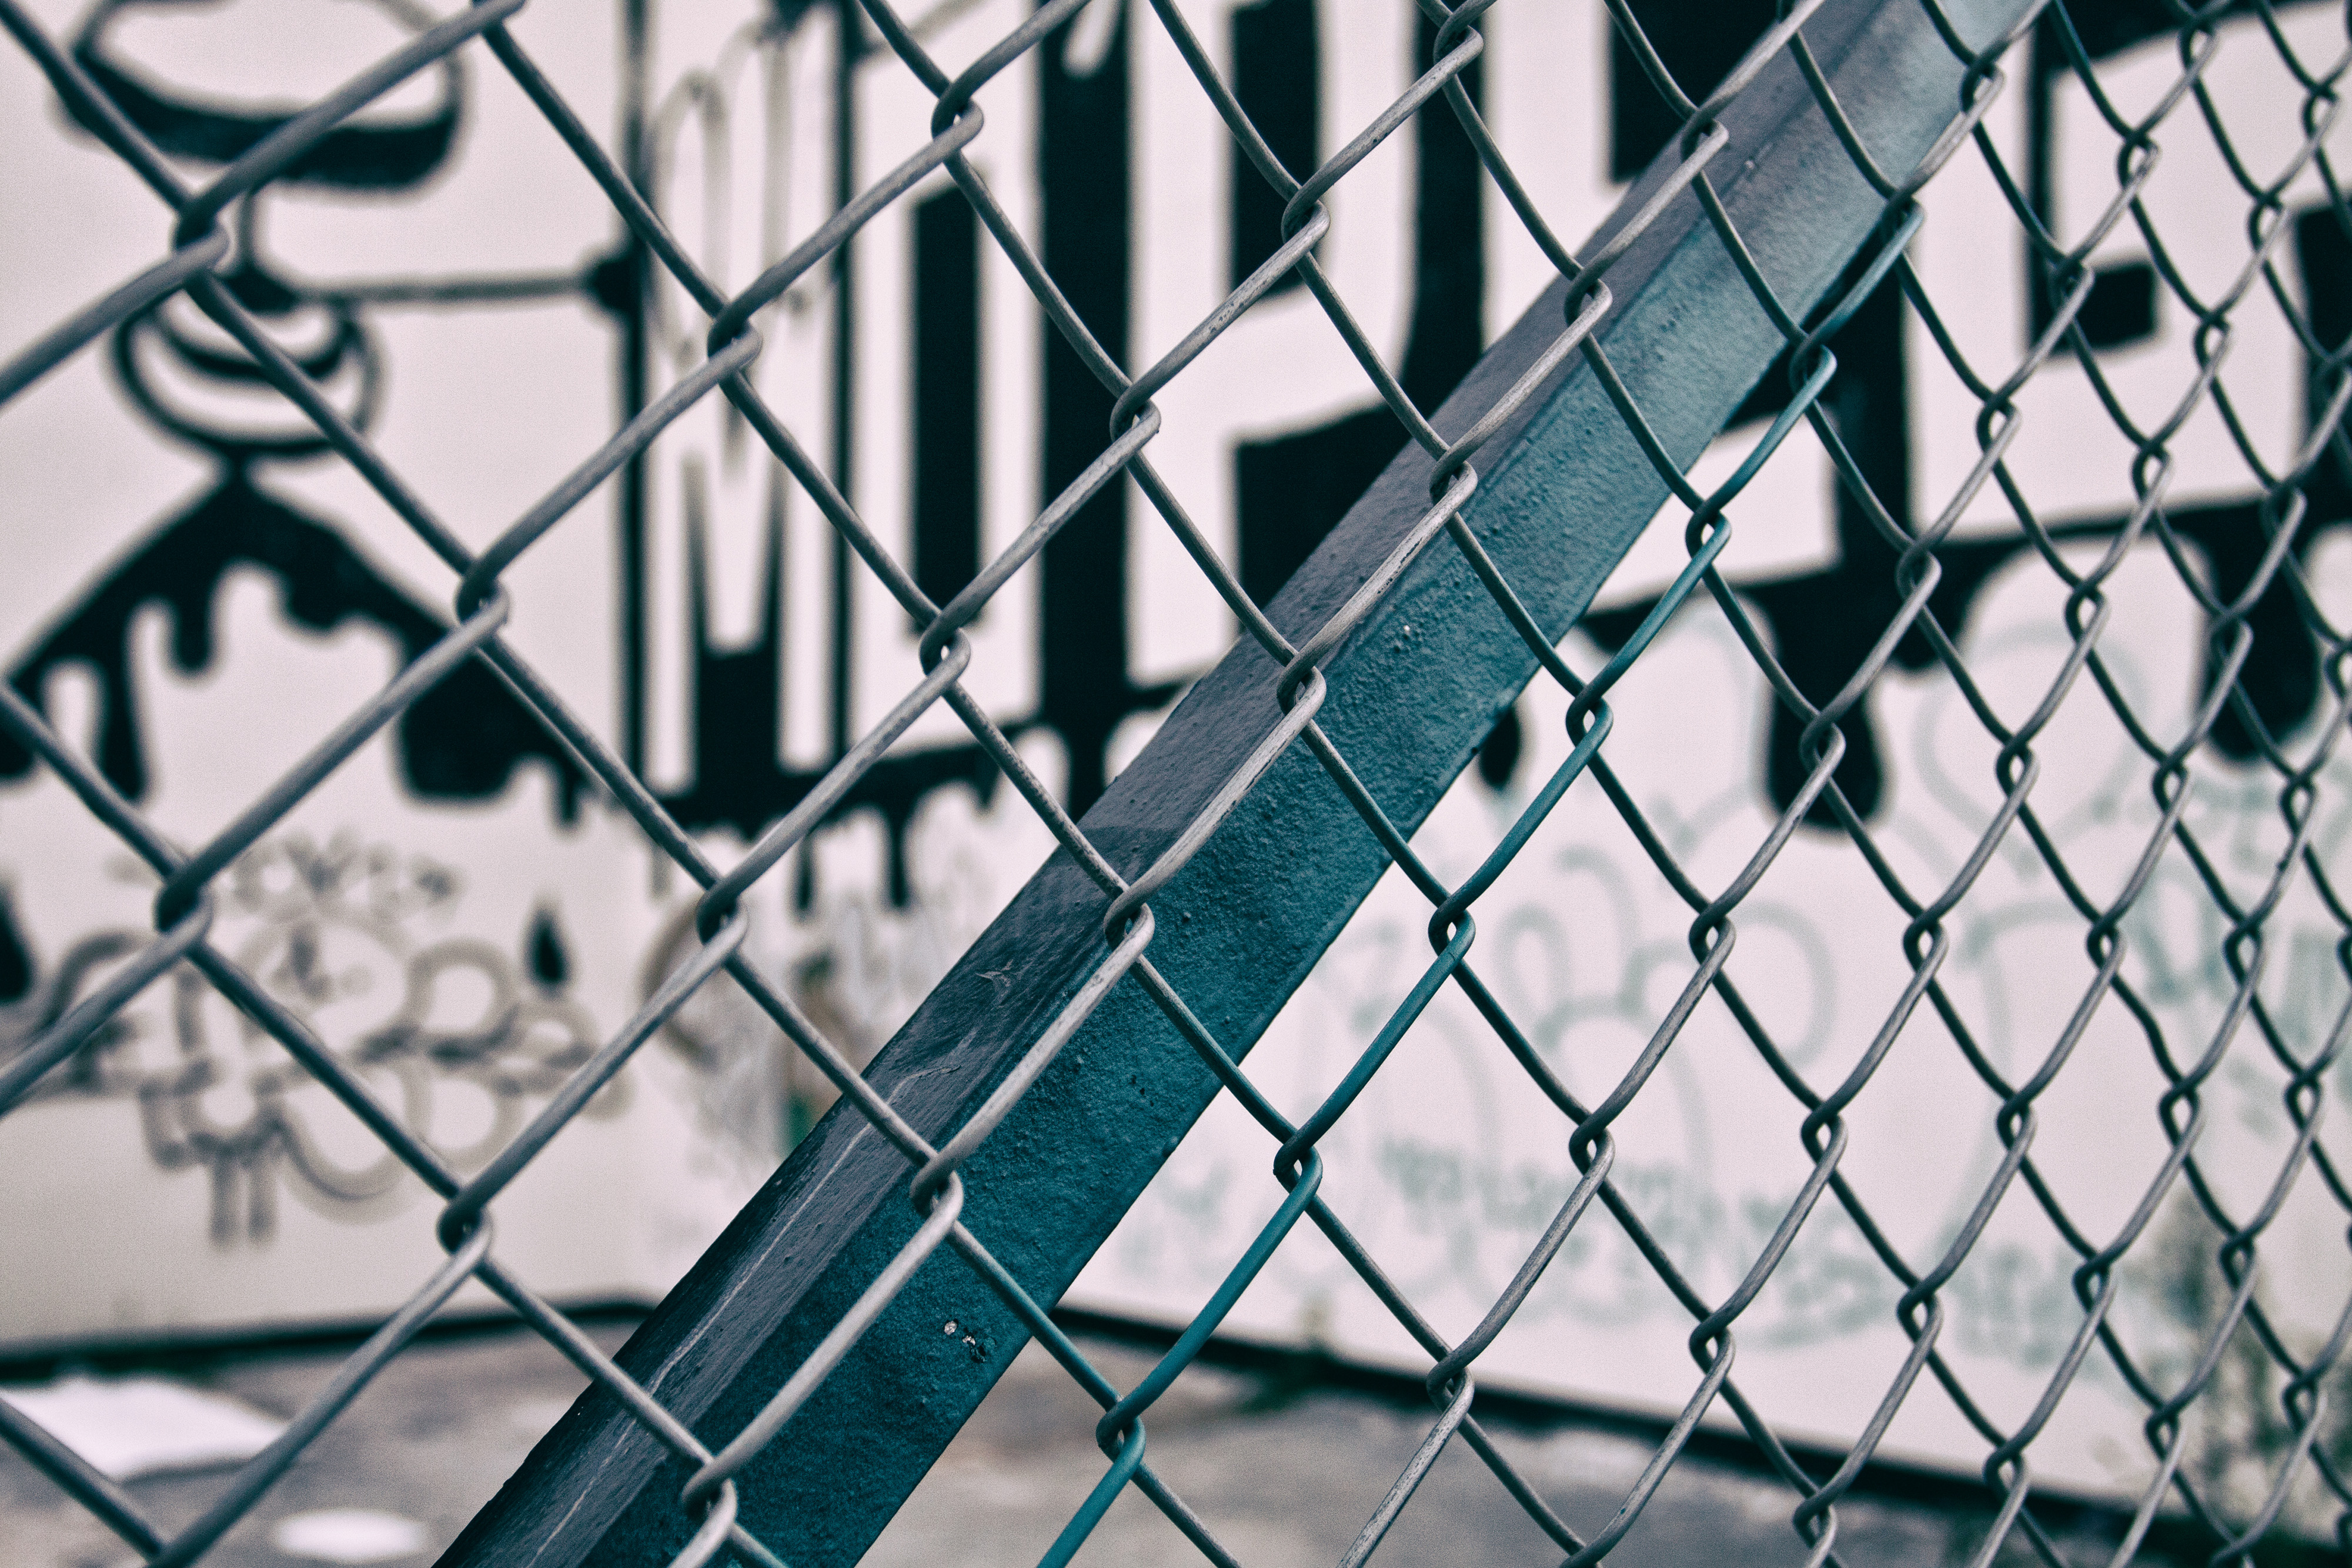
chain link fencing, wire fencing, iron, black and white, line, monochrome, fence, mesh, metal, pattern, monochrome photography, architecture, design, net, photography, steel, parallel, wire